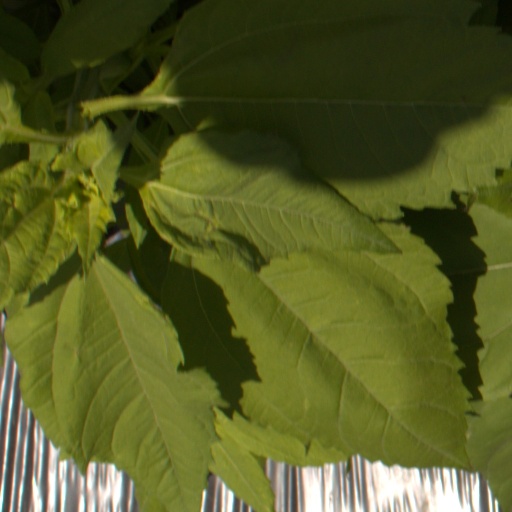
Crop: Jerusalem artichoke